Russian language in Latvia

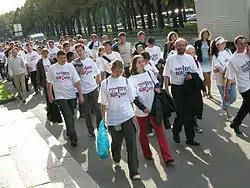
A 2003 protest march against the upcoming 2004 minority school transfer to bilingual education organised by the Headquarters for the Protection of Russian Schools

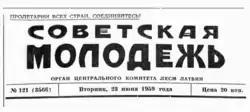
The ears of the "Sovetskaya Molodyozh" newspaper published in 1959

In 2000, Russian was spoken natively by 17.5% of inhabitants and by 23.7% as the second language. Among them, 73% of Belarusians, 68% of Ukrainians, 58% of Poles and 79% of Jews reported Russian as their native language. In the , 37.2% reported Russian as the language they primarily speak at home. In the Latgale region, Russian was spoken at home by 30.3% of the population, but Zilupe Municipality was the municipality with the biggest percentage of Russian speakers (42.1%). In the capital, Riga Russian was spoken at home by 55.8% of inhabitants.